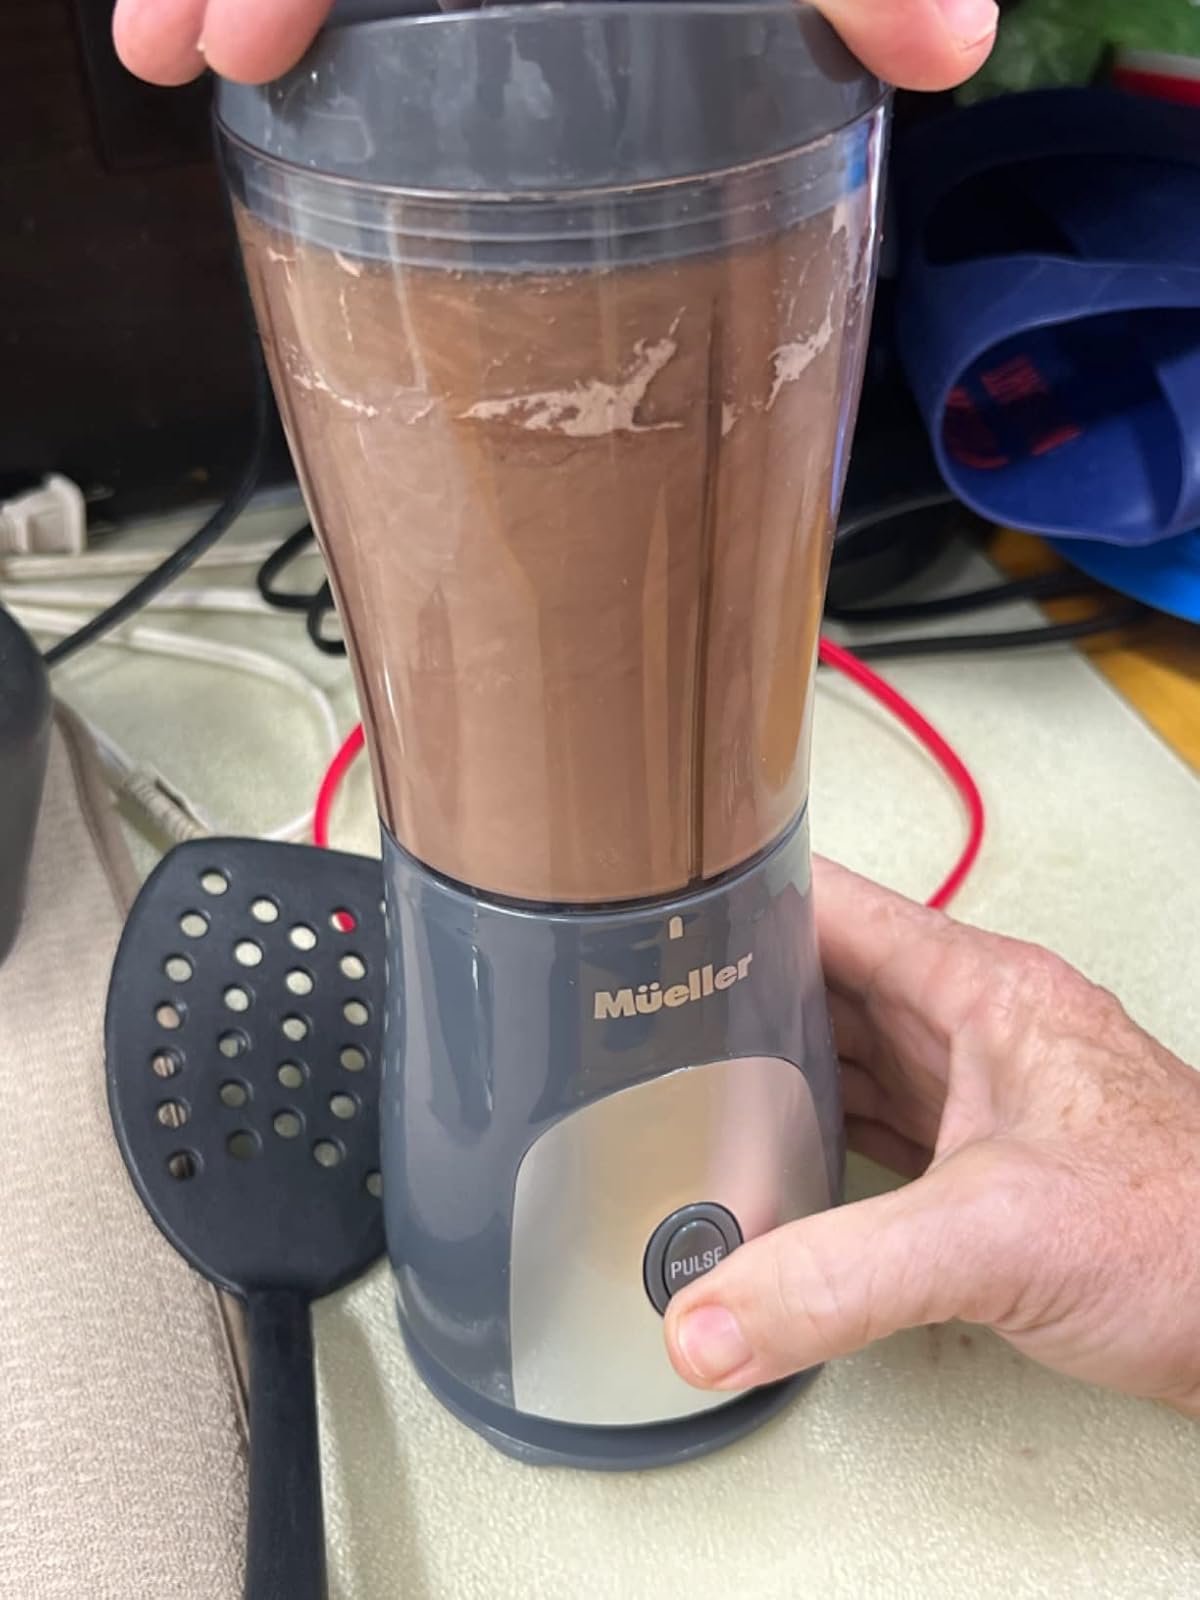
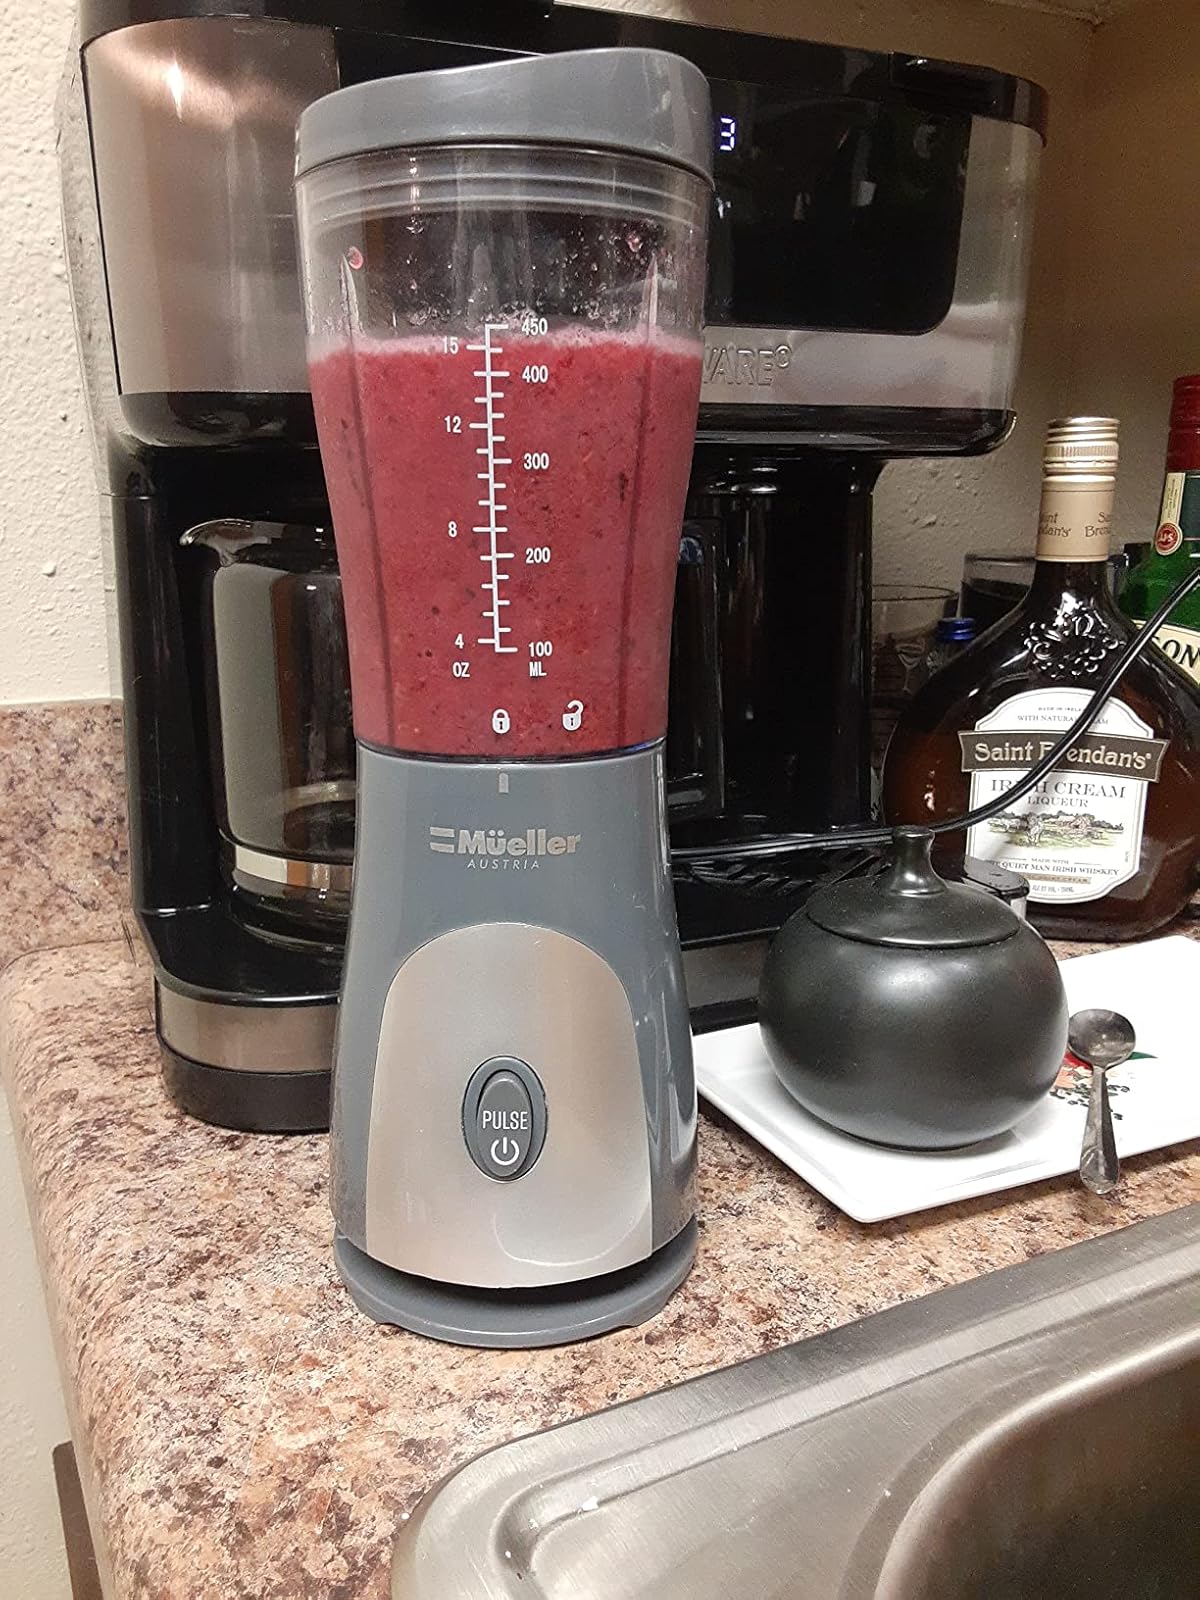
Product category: items_blender
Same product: yes